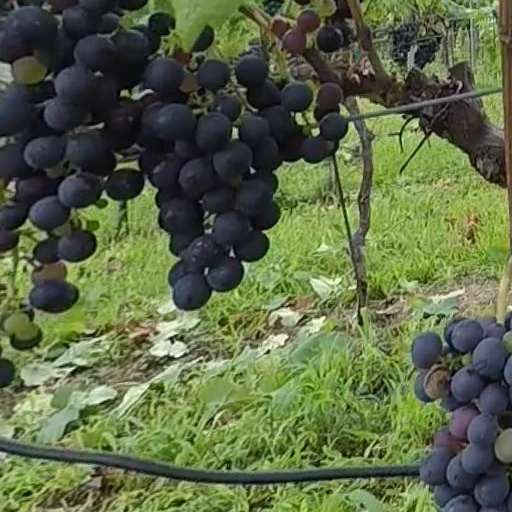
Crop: grape